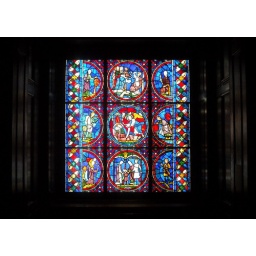
Stained glass window inside the Corcoran Gallery of Art in Washington, D.C.